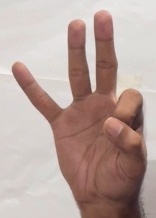
ASL sign: 9